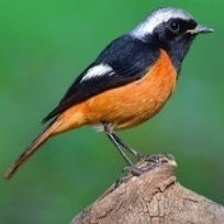
Species: DAURIAN REDSTART
Scientific name: PHOENICURUS AUROREUS